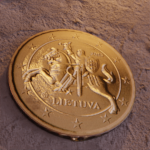
Coin value: 10cents
Country: lt
Edition: standard